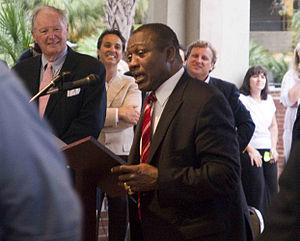
Joseph William Frazier est un boxeur américain des années 1960 et 1970. Il fut en son temps le plus grand rival de Mohamed Ali.